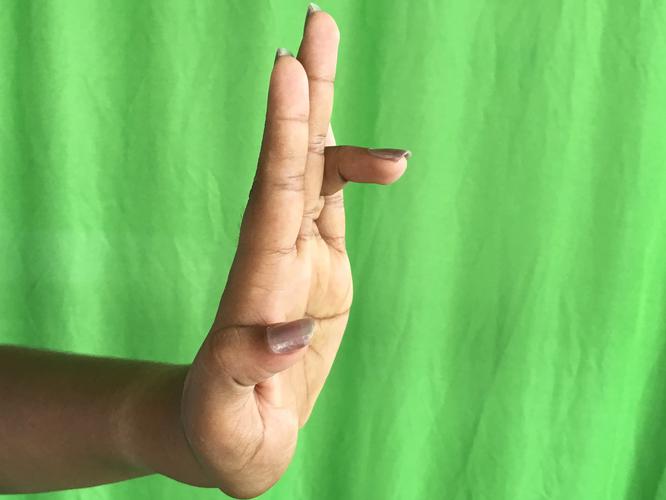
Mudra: Tripathaka
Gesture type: single_hand